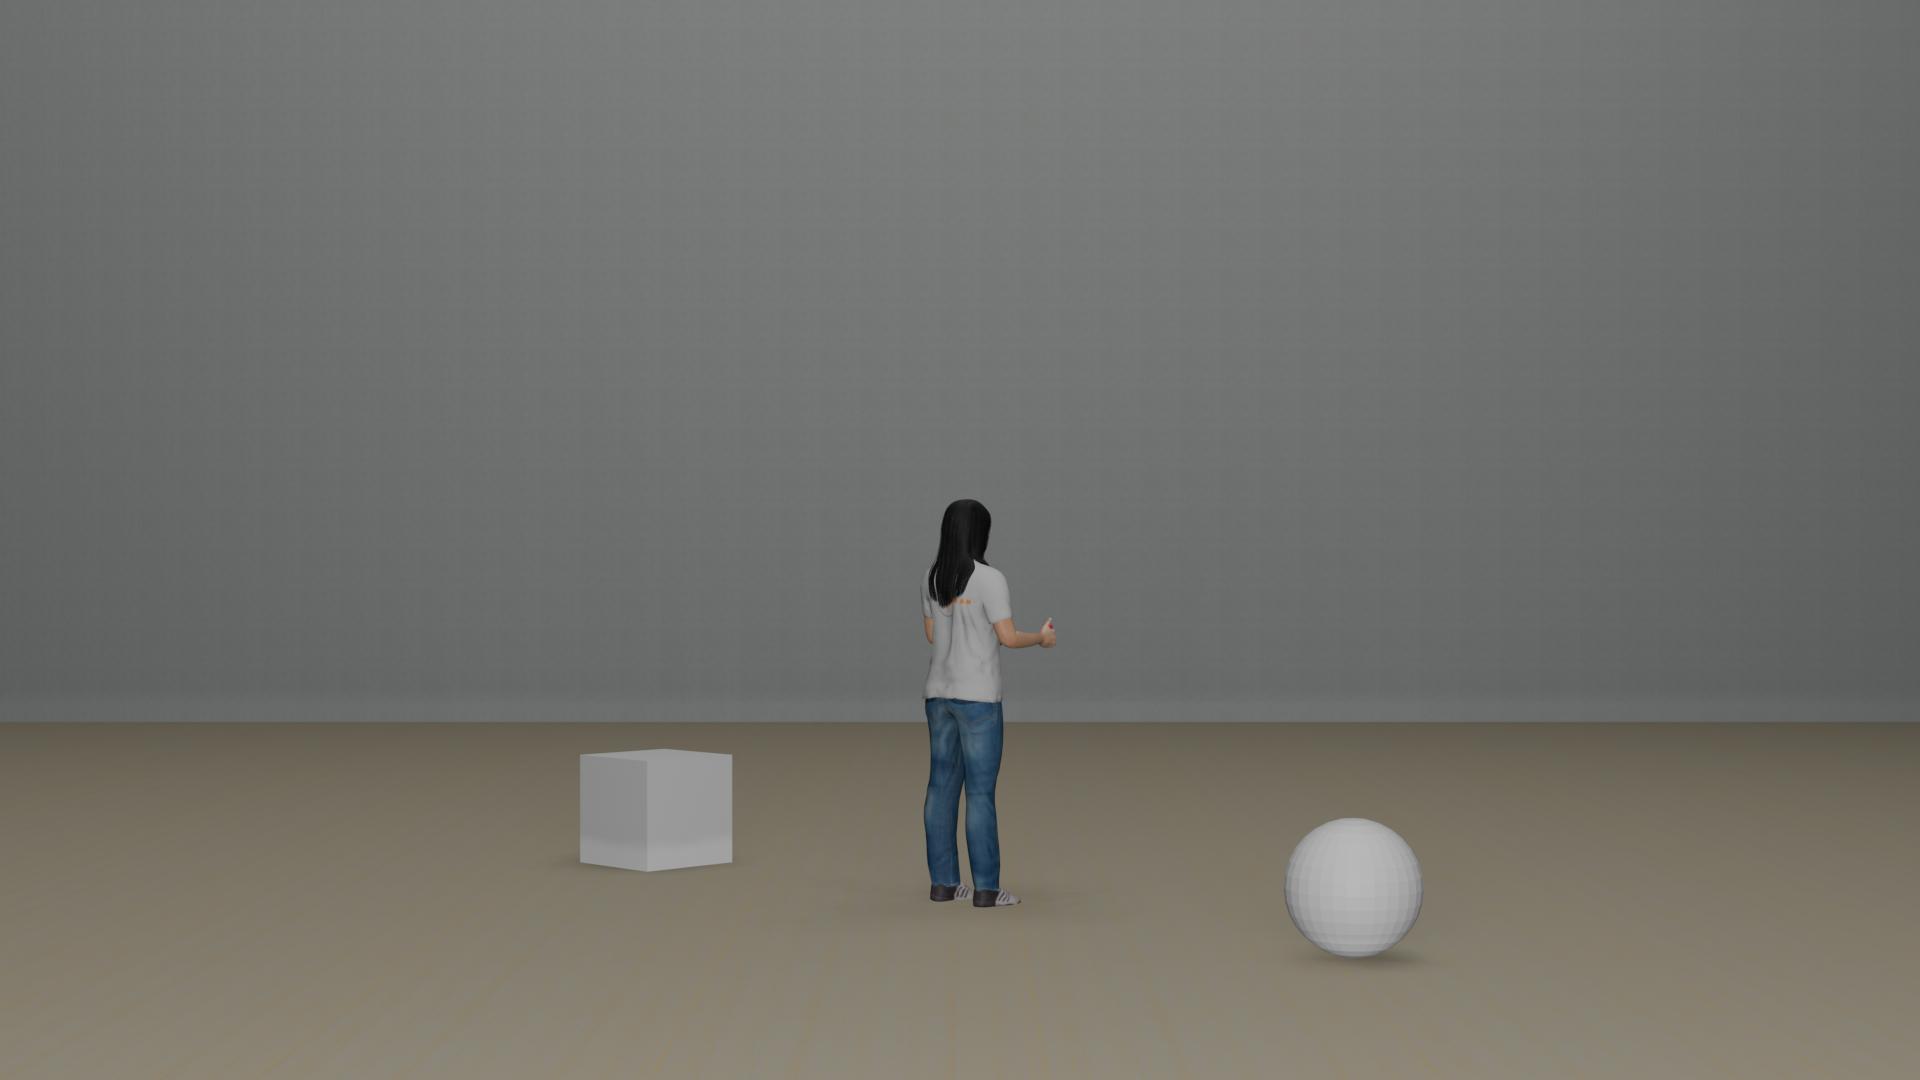
Task: level2_spatial
Answer: 'left'